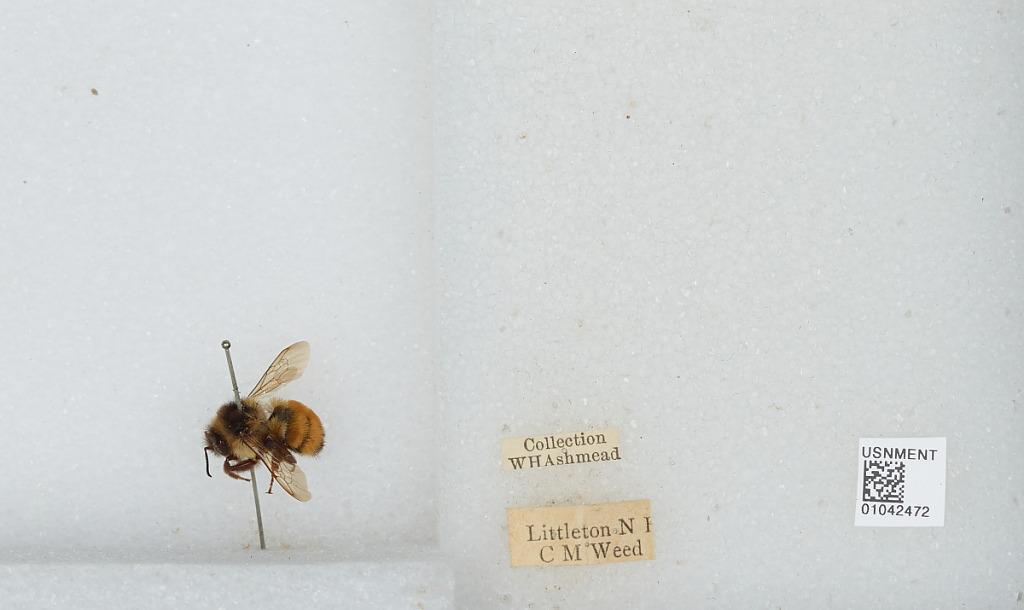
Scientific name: Bombus sp.
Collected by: C. Weed
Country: United States
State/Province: New Hampshire
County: Grafton
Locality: Littleton
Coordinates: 44.3062, -71.7701